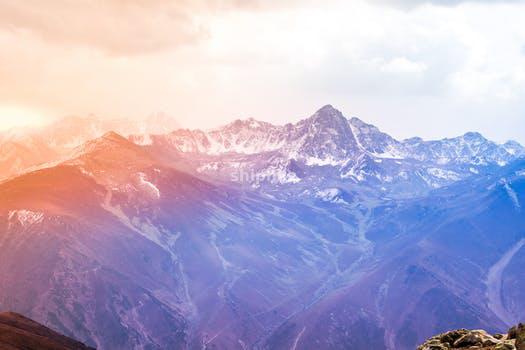
Label: Watermark